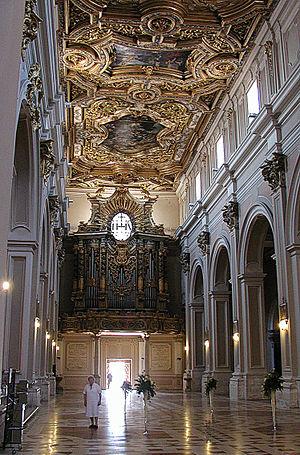
Les séismes de 1703 à L'Aquila sont des séismes survenus le 2 février 1703 et les semaines qui ont précédé à L'Aquila et ses alentours, dans les Abruzzes, dans le centre de l'Italie.